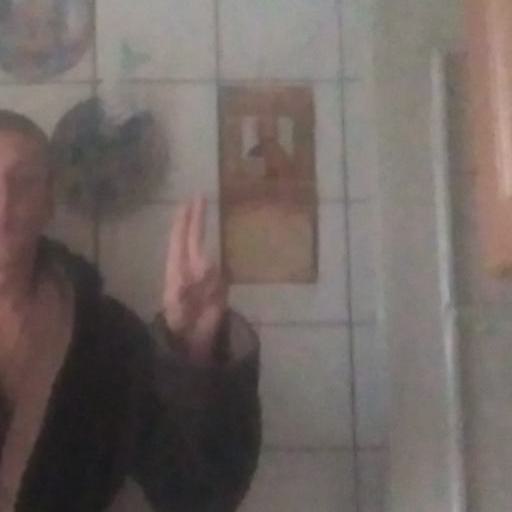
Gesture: two_up